Breath-figure self-assembly

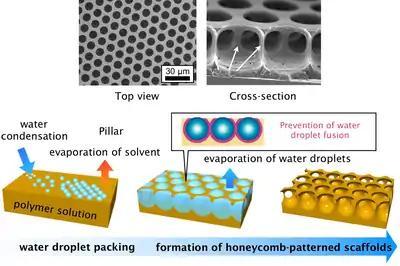
Schematic (bottom) and electron micrographs (top) of the growth of a honeycomb polystyrene film by breath-figure self-assembly.

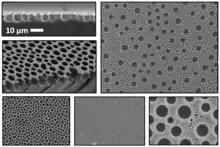
SEM images of varied patterns created through an adapted breath figure approach.<a href="https%3A//pubs.rsc.org/en/content/articlelanding/2023/SM/D2SM01650H">

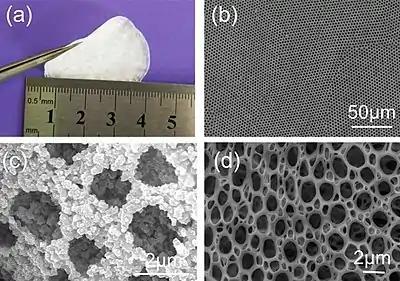
A water filter membrane prepared by breath-figure self-assembly, viewed at different synthesis steps and magnifications. The membrane material is a mixture of poly(phenylene oxide) and silica nanoparticles.

Breath-figure self-assembly is the self-assembly process of the formation of honeycomb micro-scaled polymer patterns by the condensation of water droplets. "Breath-figure" refers to the fog that forms when water vapor contacts a cold surface. In the modern era systematic study of the process of breath-figures water condensation was carried out by Aitken and Rayleigh, among others. Half a century later the interest in the breath-figure formation was revived in a view of study of atmospheric processes, and in particular the extended study of a dew formation which turned out to be a complicated physical process. The experimental and theoretical study of dew formation has been carried out by Beysens. Thermodynamic and kinetic aspects of dew formation, which are crucial for understanding of formation of breath-figures inspired polymer patterns will be addressed further in detail.